26th Continental Regiment

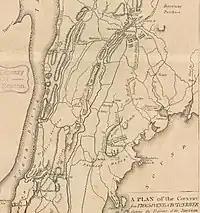
The British movements from Pell's Point to White Plains.

The regiment saw action on Long Island and distinguished itself at the Battle of Throg's Neck and the Battle of Pell's Point, holding off a much larger British force to allow George Washington to withdraw from Manhattan to White Plains. The regiment then joined Washington in White Plains for that battle.